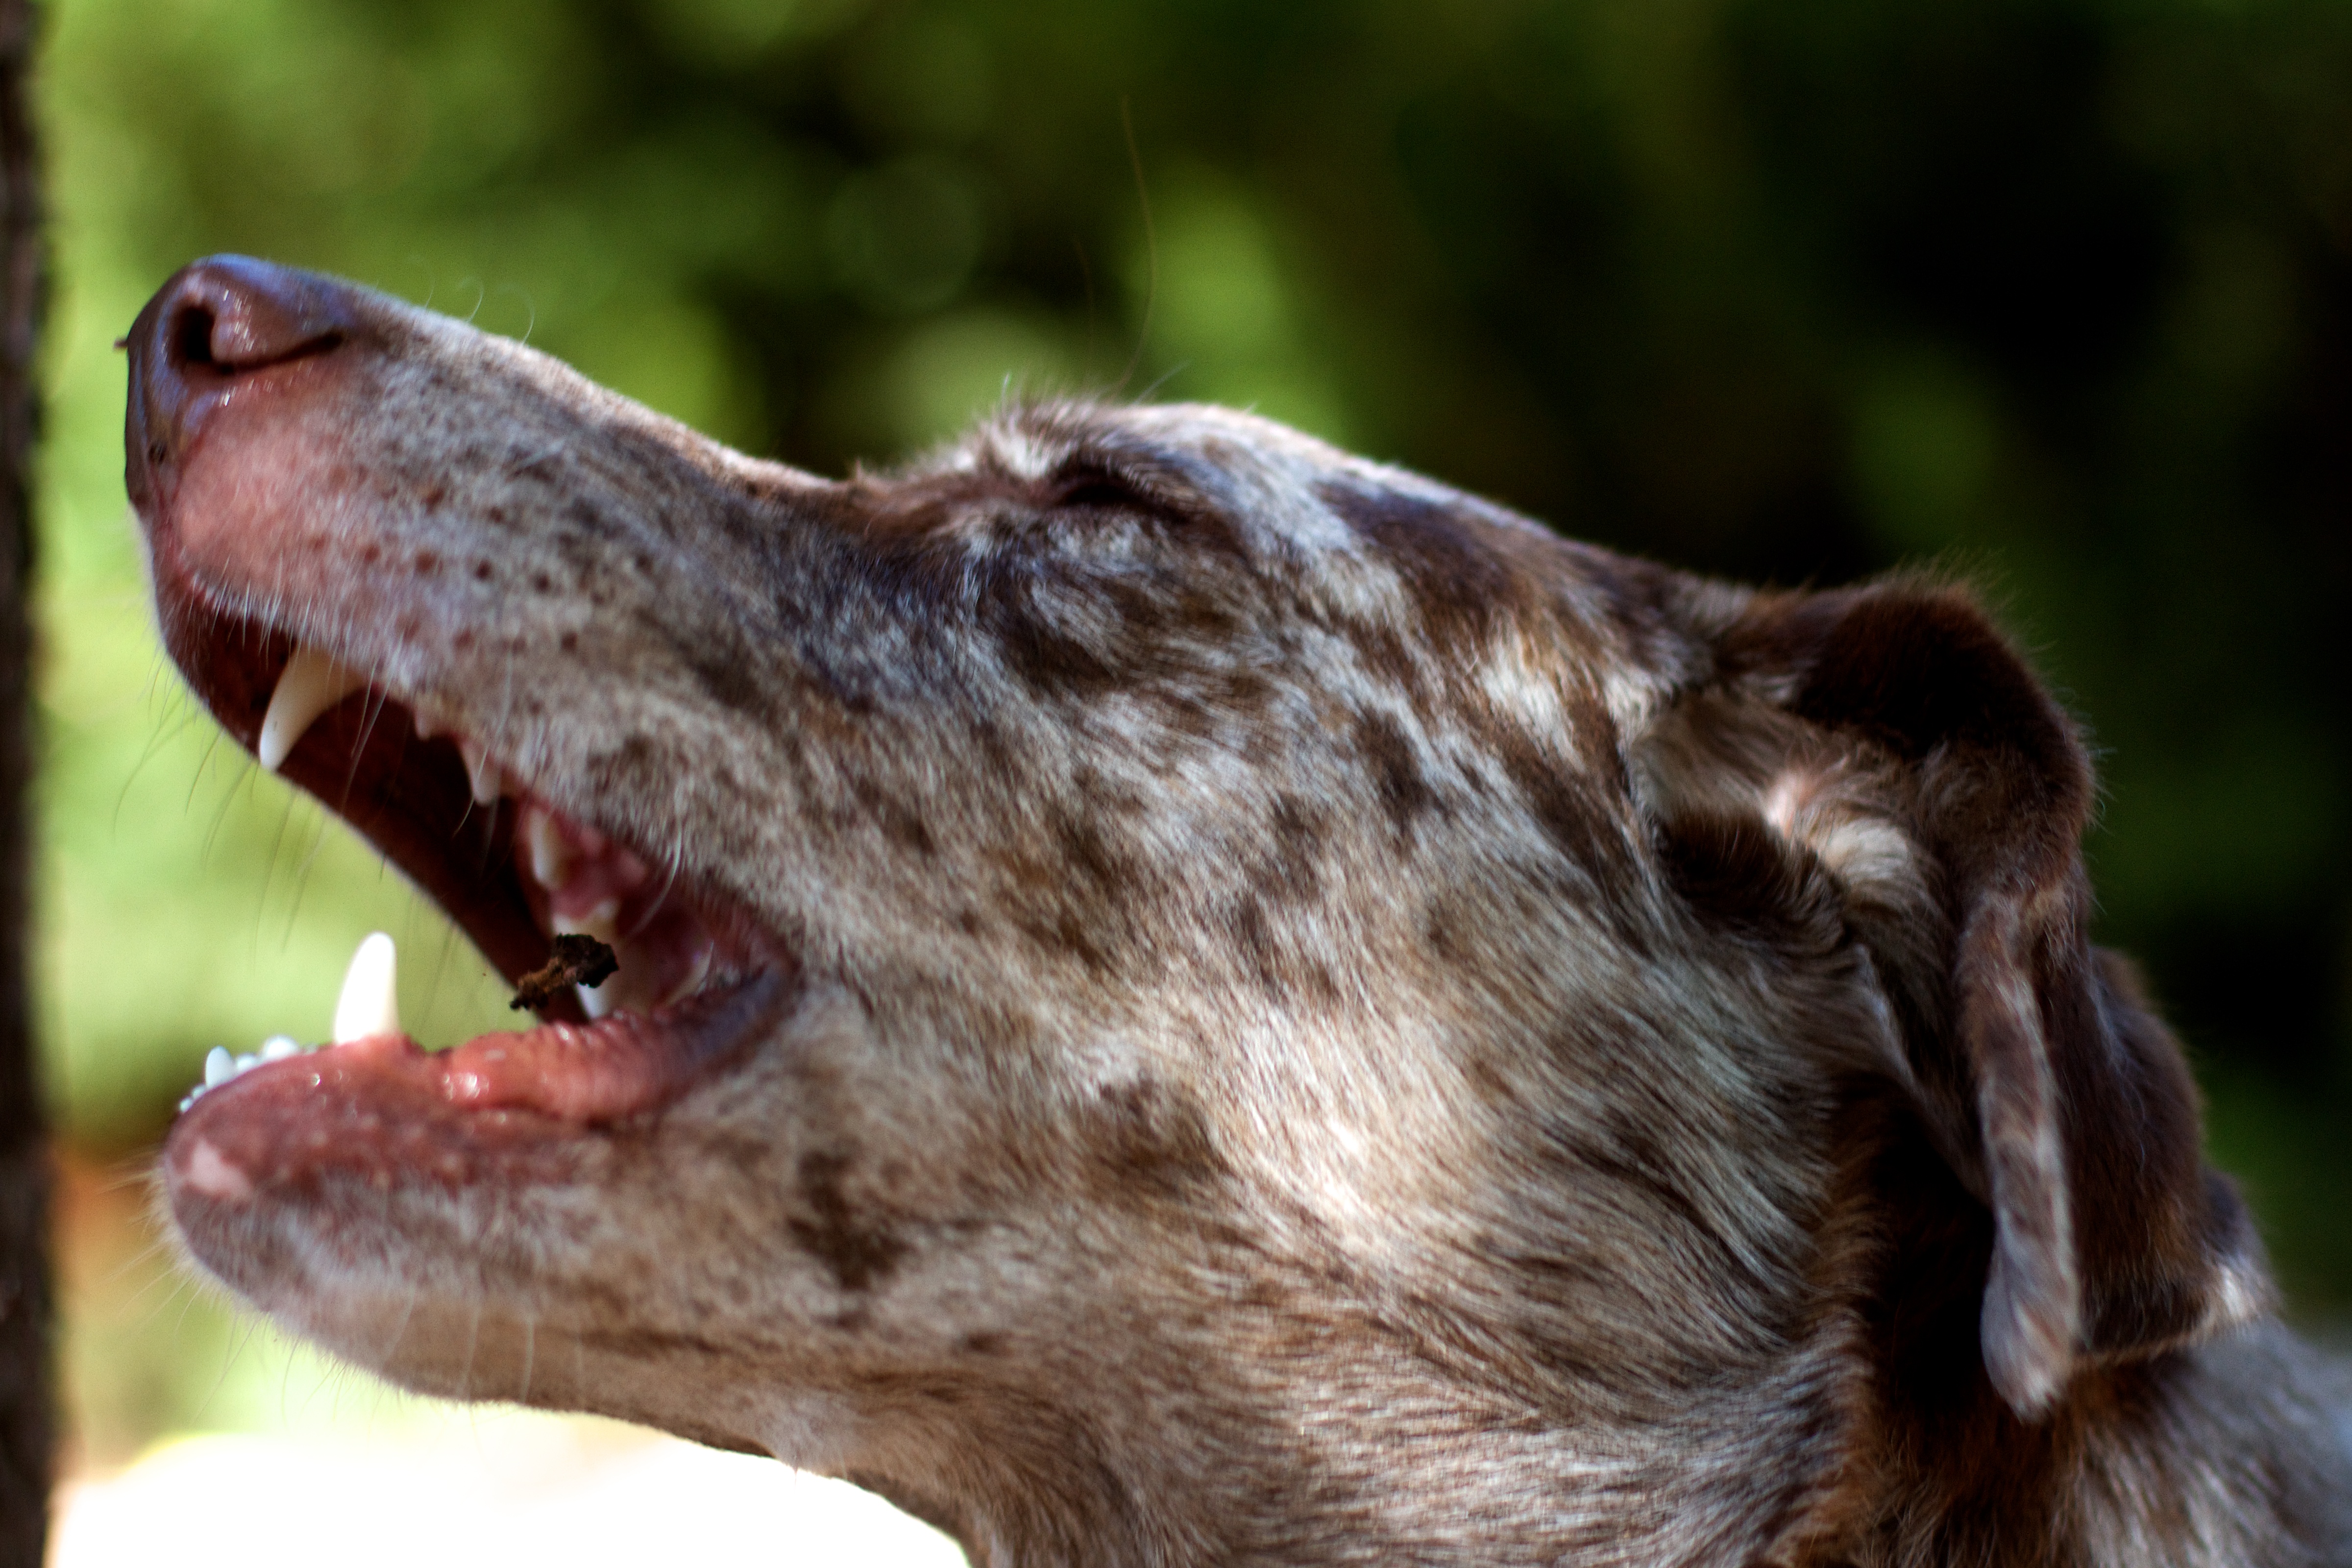
dog, mammal, close up, nose, snout, vertebrate, felix, dog breed, dog like mammal, carnivoran